Talakjung vs Tulke

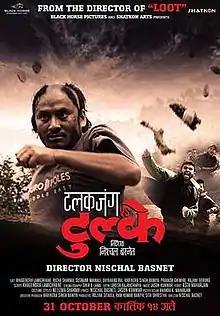
Theatrical release poster

Talakjung vs Tulke is a 2014 Nepalese action drama film directed by Nischal Basnet and produced by Rabindra Singh Baniya. It was selected as the Nepalese entry for the Best Foreign Language Film at the 88th Academy Awards. The film is based on the 2003 Nepal's maoist revolution.It was commercially successful and received critical acclaim.